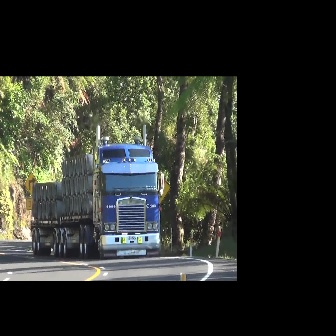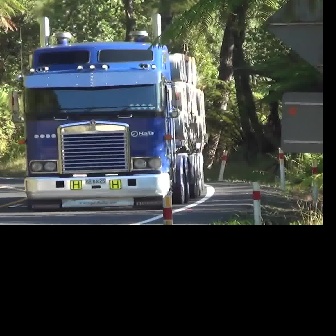
  Please identify the target specified by the bounding box [29,124,164,259] in the first image and locate it in the second image. Return the coordinates in [x_min,y_min,x_max,y_max] format.
Answer: [8,12,207,211]